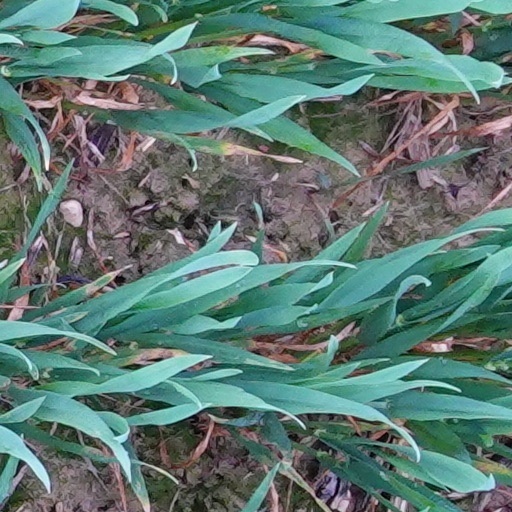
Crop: wheat